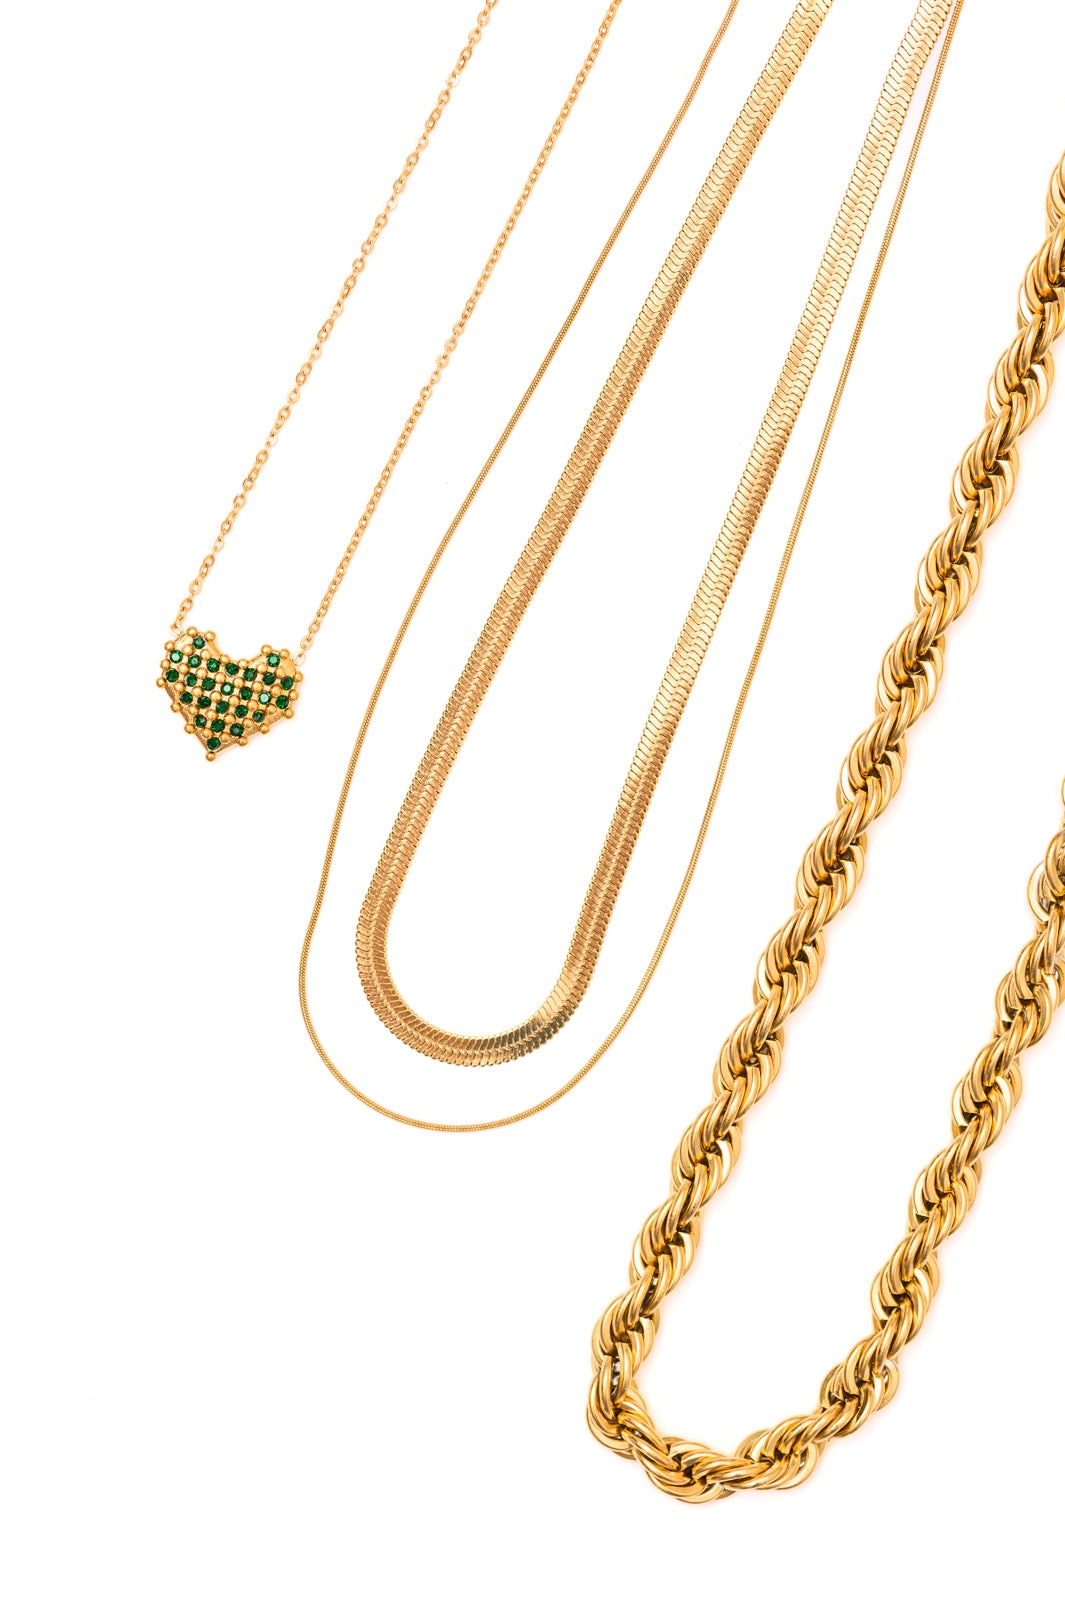
Call Me Back Gold Necklace Bundle – 3-Piece Layering Set
Stack, Shine & Sparkle Meet your new golden trio! The Call Me Back Bundle includes three timeless pieces: the Midas Touch Rope Chain, Noontide Double Chain Necklace, and Checkered Heart Necklace. Crafted with 18K gold-plated stainless steel, each necklace is hypoallergenic, water-resistant, and tarnish-proof. Wear them solo for simple elegance or layer them up for bold, radiant style that shines day to night. Why You’ll Love It Lasting Shine: 18K gold-plated stainless steel for luxe durability. Everyday Proof: Hypoallergenic, water-resistant, and tarnish-free. Mix & Match: Wear individually or layer for effortless style. Comfortable Wear: Lightweight with adjustable lengths for the perfect fit. Product Details Midas Touch Rope Chain: 18K gold plated, 17" length + 2" extender, hypoallergenic, water-resistant. Noontide Double Chain Necklace: 18" total length, lightweight, adjustable, hypoallergenic, gold-plated. Checkered Heart Necklace: 16" length + 2.5" extender, trendy link chain with heart charm, lobster clasp, hypoallergenic. 💛 Shine on in style with this versatile golden set—perfect for layering or gifting! 💛
Brand: Ave Shops
Category: Apparel & Accessories > Jewelry > Necklaces